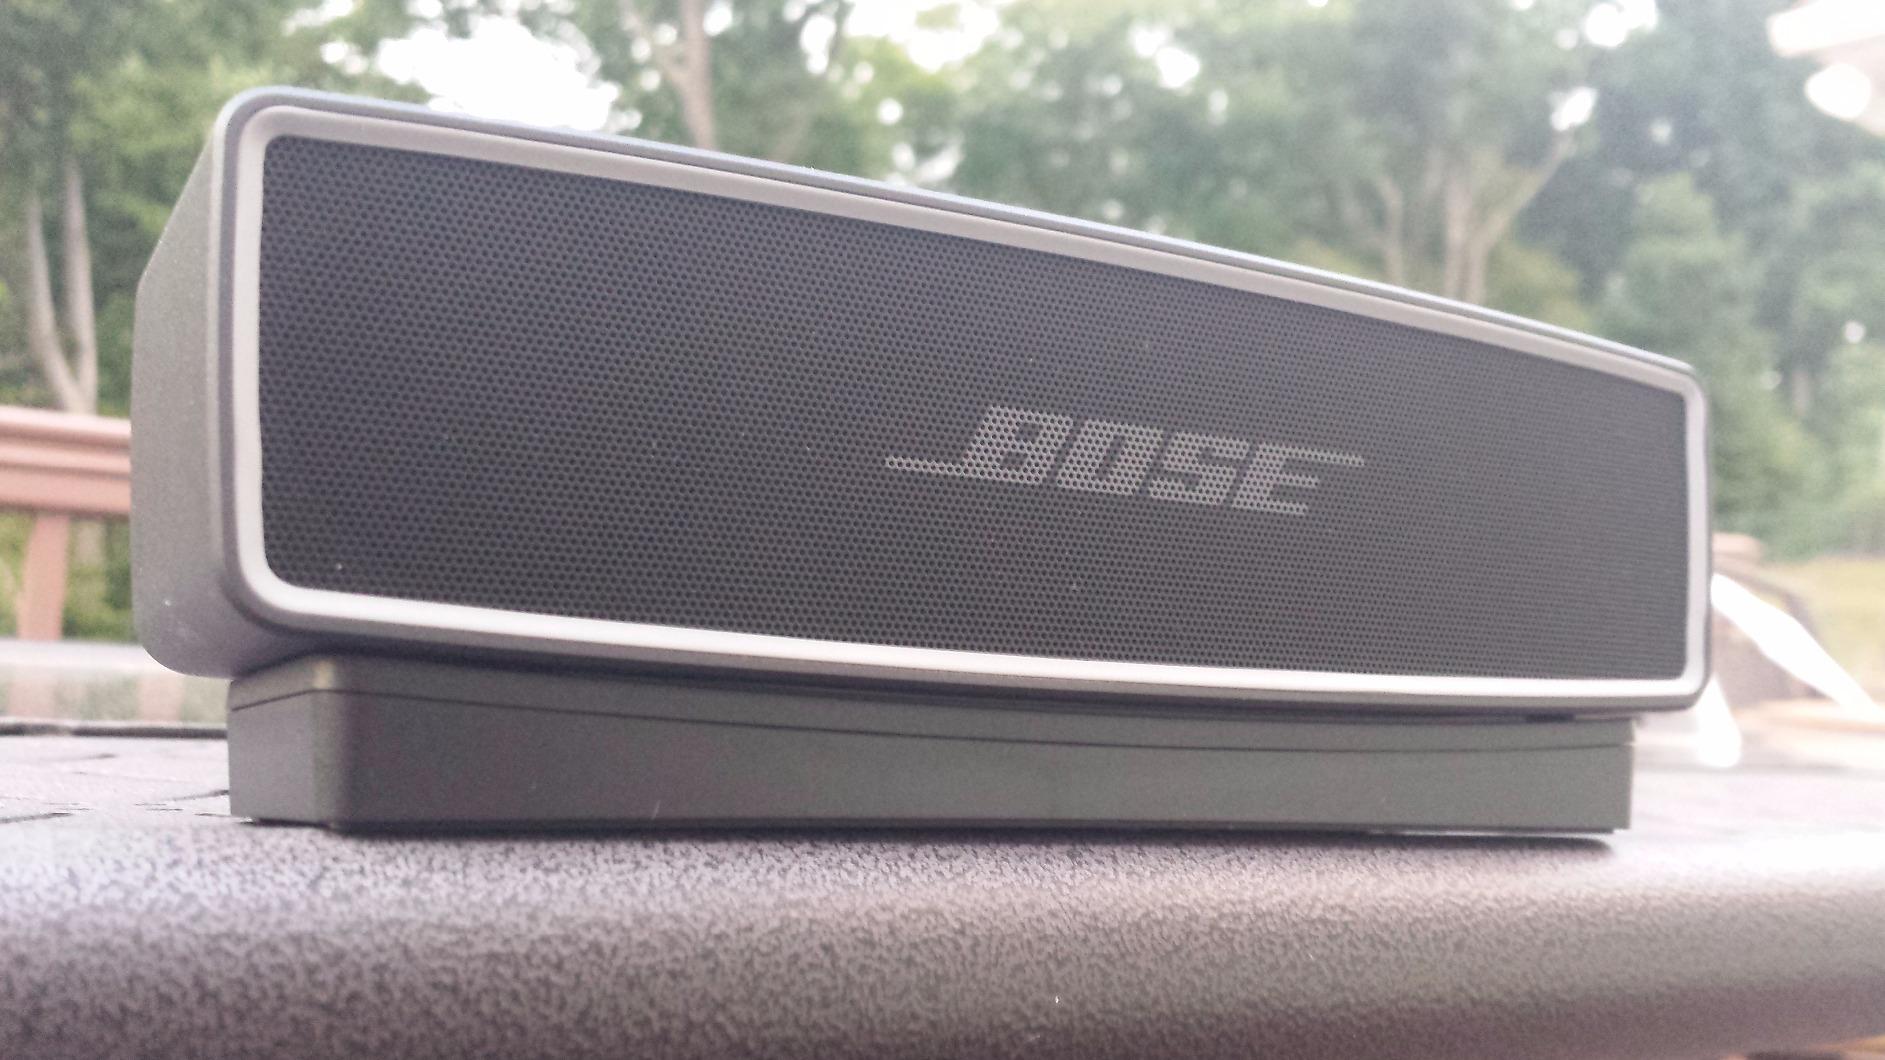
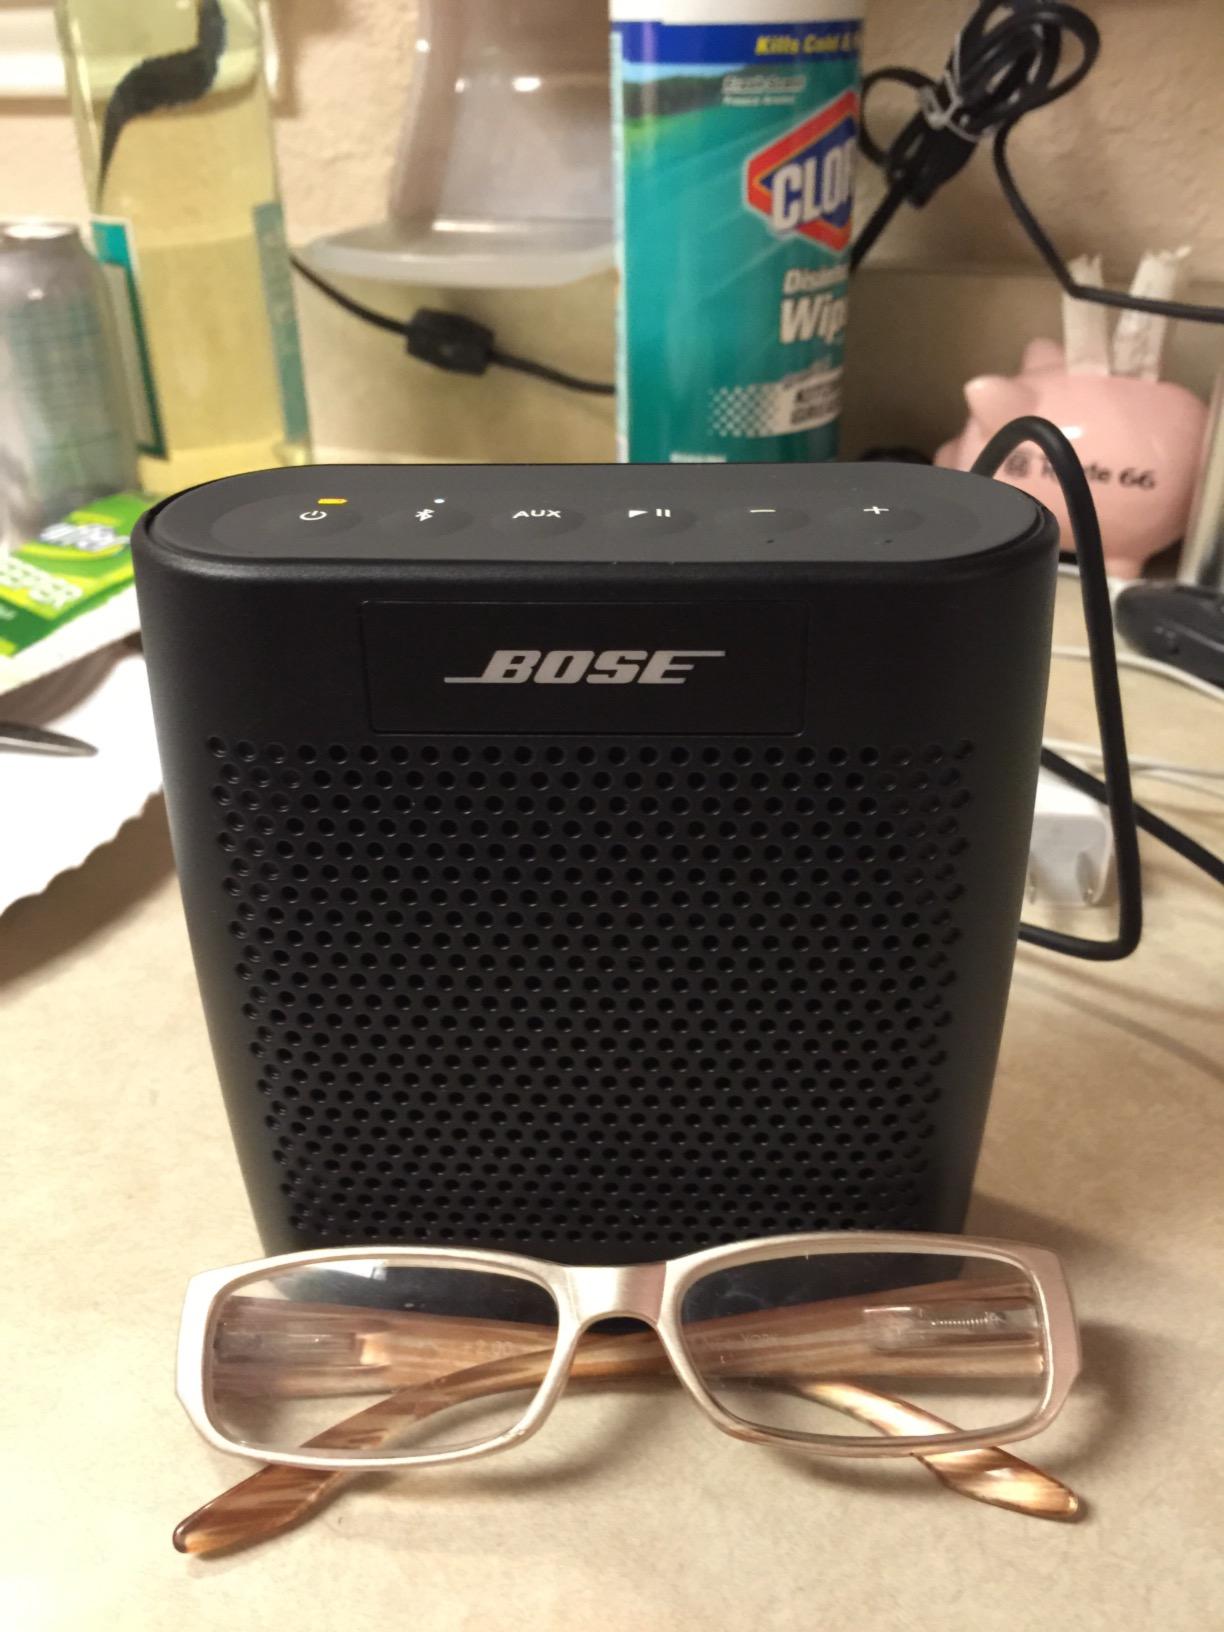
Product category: speaker
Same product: no